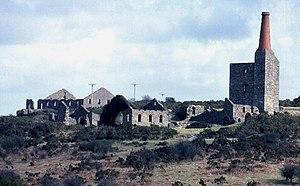
Thomas Newcomen est un mécanicien anglais, né le 24 février 1663 à Dartmouth, mort le 5 août 1729.
Le paysage industriel est un paysage généralement situé souvent en dehors et à la limite de la ville qui s'est majoritairement constitué à la révolution industrielle.